Luiz Gustavo

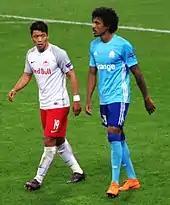
Luiz Gustavo and Salzburg's Hwang Hee-chan in the Europa League semi-finals, May 2018

On 4 July 2017, Luiz Gustavo ended his decade-long spell in German football, signing for France's Olympique de Marseille for a fee of €8 million. He agreed a four-year deal with a club record monthly salary of €750,000. He made his debut 23 days later in a 4–2 home win over Belgium's KV Oostende in the third round of Europa League qualification.